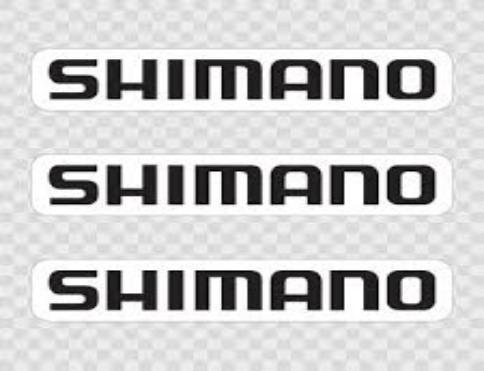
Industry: Others